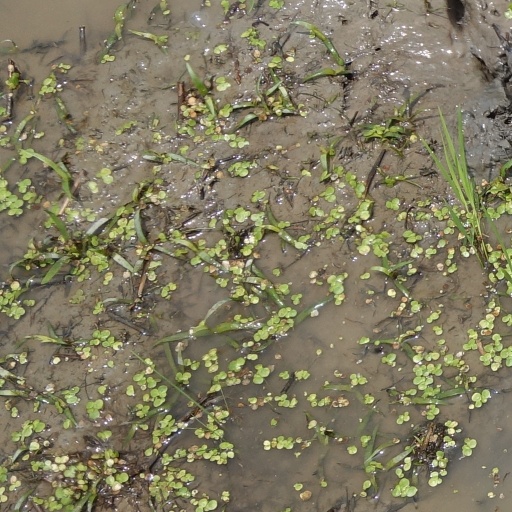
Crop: rice